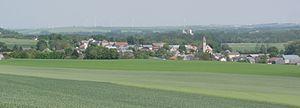
Vue sur Herpy-l'Arlésienne et éoliennes de Château-Porcien
Herpy-l'Arlésienne est une commune française, située dans le département des Ardennes en région Grand Est.